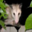
Label: possum